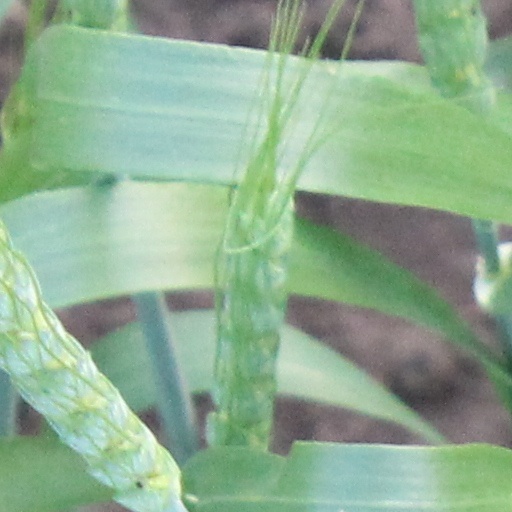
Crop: wheat